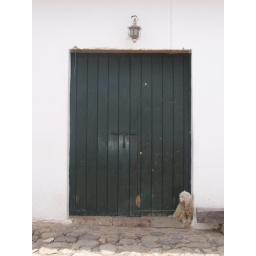
I love this dog and this door in Villa de Leyva